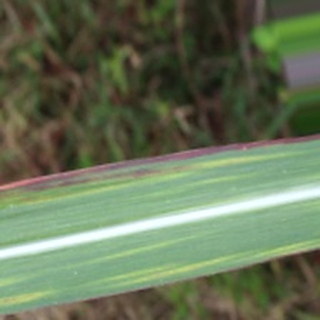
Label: sugarcane_bacterial_blight